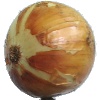
Label: white_onion